St. Peter the Apostle Catholic Church and Rectory

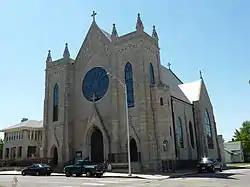
Saint Peter the Apostle Catholic Church exterior

St. Peter the Apostle Catholic Church and Rectory is a historic Catholic church complex at 812 Pearl Street in Joplin, Jasper County, Missouri.